Terence Stamp

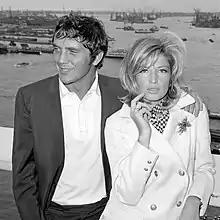
Stamp with actress Monica Vitti in 1965 during filming "Modesty Blaise"

Stamp collaborated with some of the most revered filmmakers. He starred in "The Collector" (1965), William Wyler's adaptation of John Fowles' novel of the same name, opposite Samantha Eggar, and in "Modesty Blaise" (1966), for director Joseph Losey and producer Joe Janni. Stamp reunited with producer Janni for two more projects: John Schlesinger's adaptation of Thomas Hardy's "Far from the Madding Crowd" (1967) starring Julie Christie, and Ken Loach's first feature film "Poor Cow" (1967).